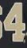
Number: 4